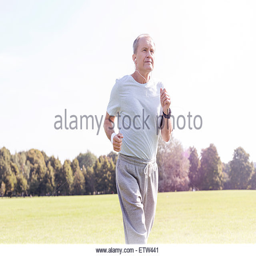
senior man with earphones jogging in a park